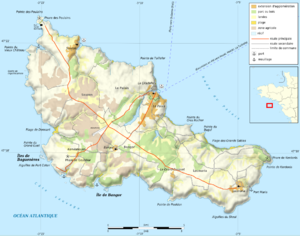
Carte administrative en français de Belle-Île-en-Mer